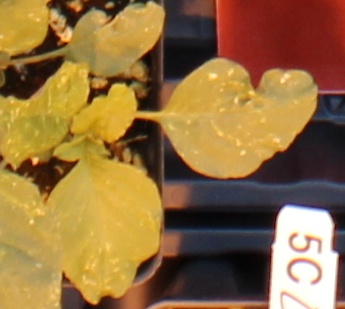
Label: Redroot Pigweed